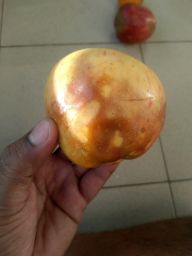
Fruit: Apple
Quality: Bad